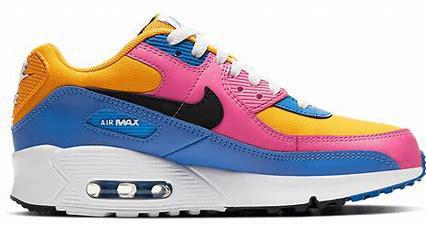
Brand: Nike
Model: Air Max 90 Leather